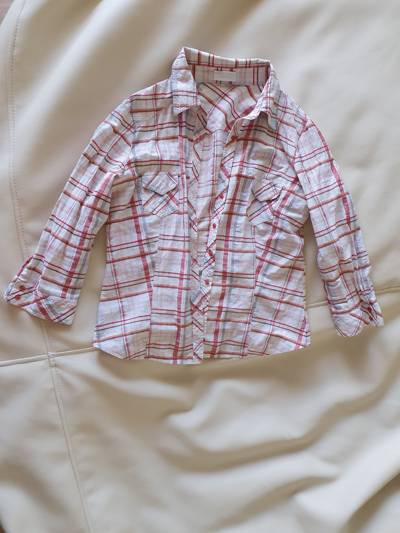
Waste category: clothes